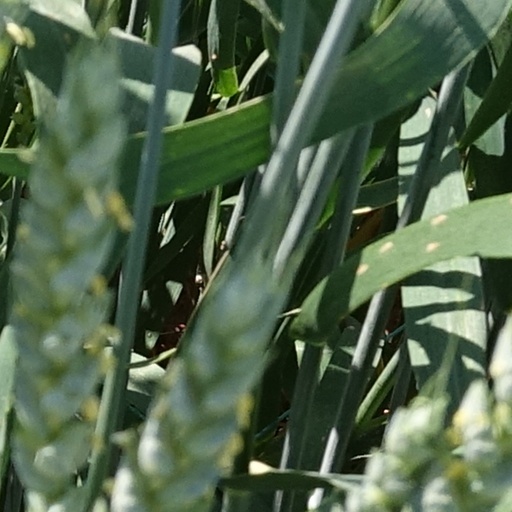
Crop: wheat